Niels Rosenkrantz

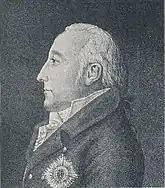

Niels Rosenkrantz (9 September 1757 in Øyestad, Norway - 6 January 1824 in Copenhagen) was a Danish-Norwegian statesman, diplomat and prime minister. He was the son of Otto Christian Rosenkrantz and Karen Johanne Rønning. He was an older brother of Marcus Gjøe Rosenkrantz.